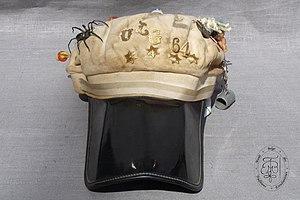
Penne d'étudiant en Philologie de l'université de Liège (portée par le professeur Robert Halleux dès 1964) Collection
Robert Halleux, né le 18 août 1946 à Villers-l'Évêque, est un historien des sciences belge.